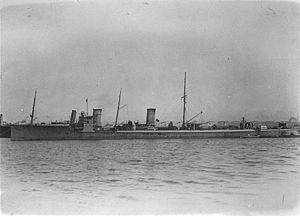
La bataille navale de Kefken fut livrée en mer Noire au large de l'île près de la ville du même nom à 100 km à l'est du débouché du Bosphore, le 5 septembre 1915, pendant la Première Guerre mondiale. Trois navires de la marine russe commandés par le capitaine Troubetskoï attaquèrent avec succès un convoi de 4 bâtiments de transport de l'empire ottoman, escortés par un croiseur et deux destroyers. Les transports furent coulés et l'escorte s'échappa à grand'peine.